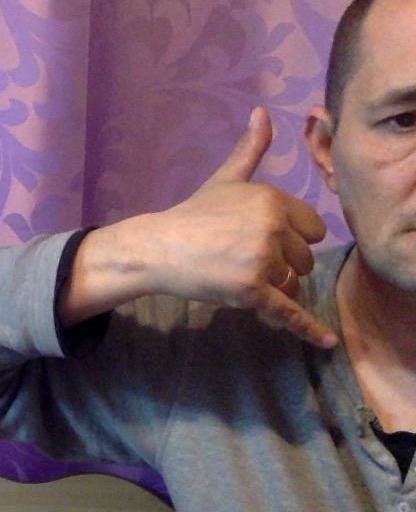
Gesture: call